Luca Paiva Mello

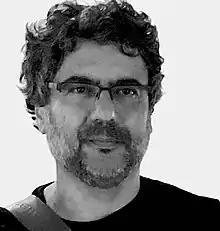
Luca Paiva Mello

Luca Paiva Mello (born Rio de Janeiro) is a Brazilian screenwriter, television producer and showrunner. He was nominated for the International Emmy® Award twice and is responsible for successful projects such as "O Negócio" (HBO), "Mothern" (GNT), "Julie e os Fantasmas" (Nickelodeon/Band), "Descolados" (MTV Brasil/Band), "Copa do Caos" (MTV/TV Cultura), "A Vida de Rafinha Bastos" (Fox), among others. Luca is currently a partner and Head of Development of Scriptonita Films, a producing company located in São Paulo.